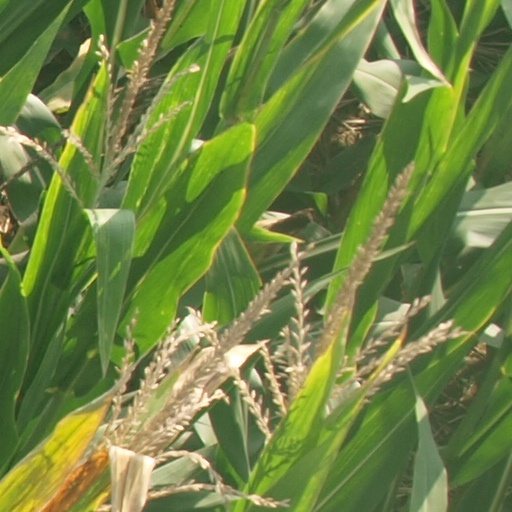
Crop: maize; corn